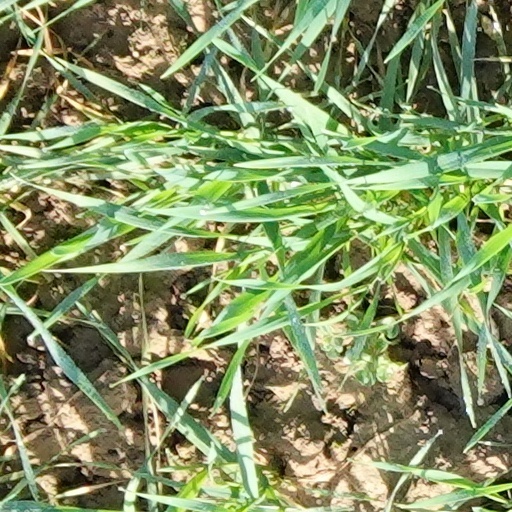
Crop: wheat